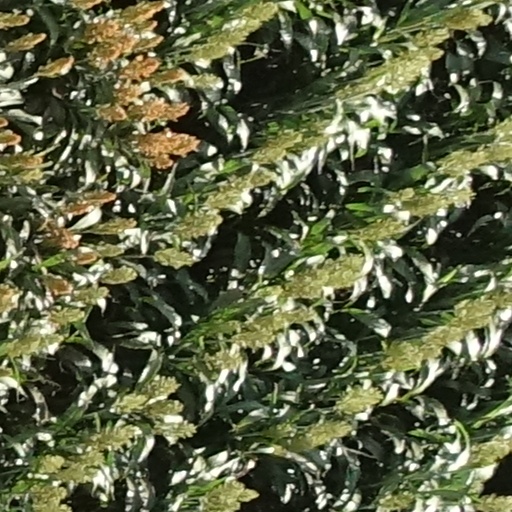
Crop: sorghum